Oral Roberts University

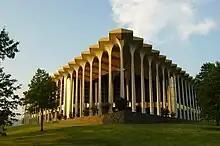
Main campus building, the Learning Resource and Graduate centers

The campus began construction in 1963 with a futuristic look and architecture, which historian Margaret Grubiak noted as being inspired by the 1933 Chicago World's Fair. Architects Stanfield, Imel & Walton of Tulsa designed the 1963 master plan, but most of the buildings were designed by Tulsa architect Frank Wallace. In 1981, the City of Faith Medical and Research Center opened. The buildings were south of the ORU campus, and were originally built as a 60-story clinic, a 30-story hospital, and a 20-story research center. The original tenants left in 1989 because of financial problems and a lack of demand for medical services. As of 2007, some floors (in the 20-story building) have never been leased. The facility is now mostly leased out as commercial office space under the name CityPlex Towers. A 60 ft (18.2 m), 30 ton bronze sculpture "Healing Hands", by sculptor Leonard McMurray (cast in Ciudad Juárez, Mexico in 1980) and originally in front of the towers, was moved to the ORU campus entrance in the summer of 1991. By 2007, the campus was described as "a perfect representation of the popular modernistic architecture of the time... the set of "The Jetsons"" but also "shabby" and "dated, like Disney's Tomorrowland." Interviewed in 2010, Wallace characterized his ORU buildings as "sculptures", noting that an inspiration for his artistic sensibility was "whittling since I was a kid". It has also been suggested that the buildings may have been inspired by Tulsa's art deco architectural heritage, along with Bruce Goff's individualistic style and creative use of new materials.